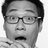
Emotion: surprise